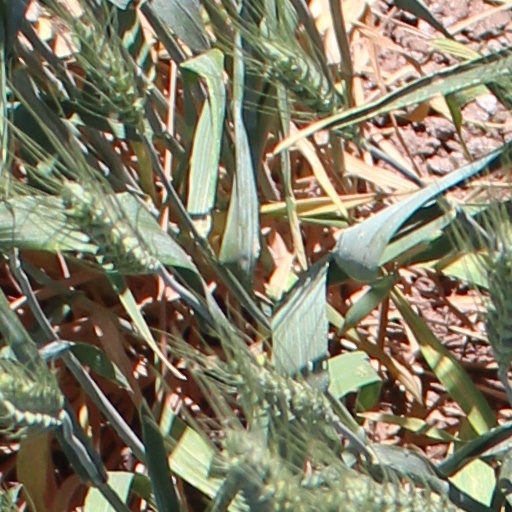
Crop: wheat